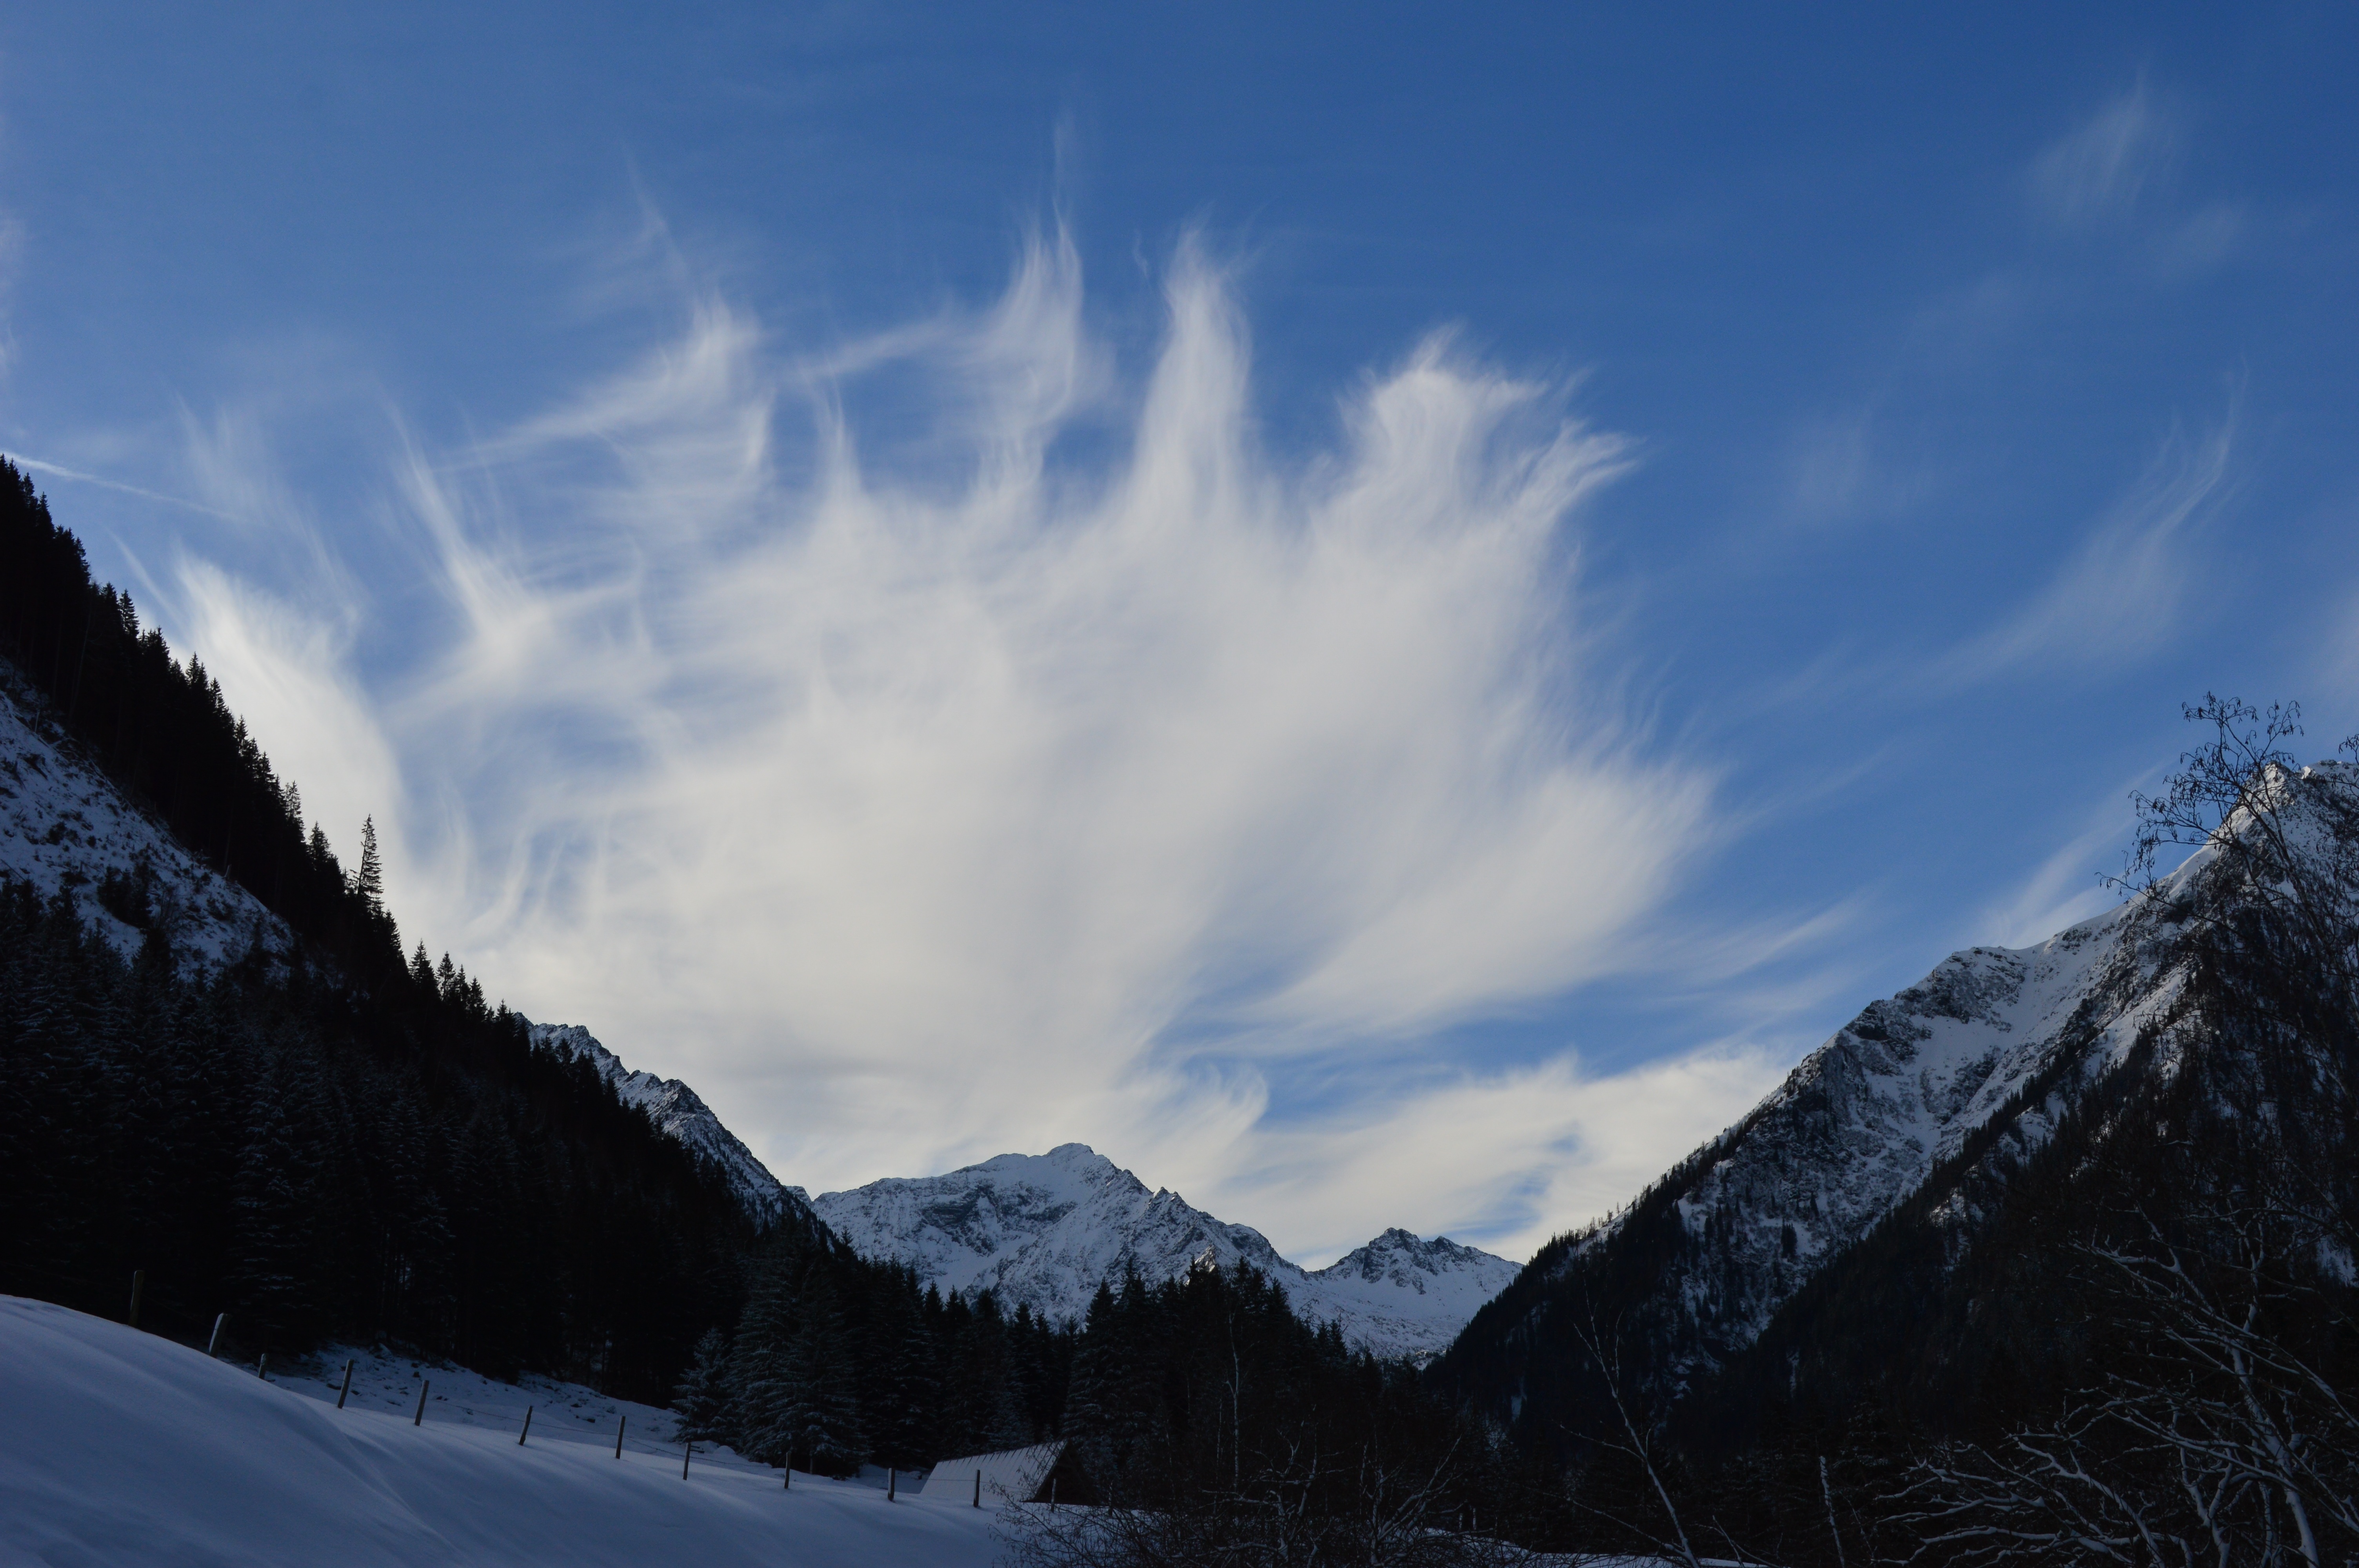
landscape, nature, mountain, snow, winter, cloud, sky, sunlight, mountain range, weather, alpine, season, ridge, summit, austria, alps, wintry, landform, alpenblick, mountainous landforms